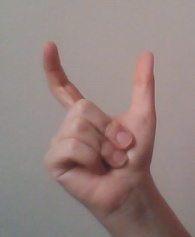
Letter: nun